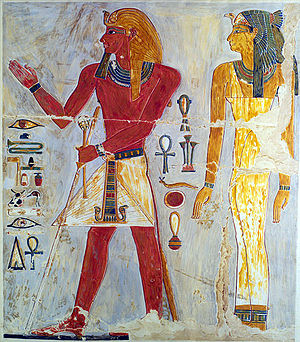
Thutmose 1.
Thutmose I var tredje farao i 18. dynasti. Han overtog tronen efter farao Amenhotep I var død. Under hans regeringstid førte han krig langt ind i Levanten og i Nubien, og skubbede Egyptens grænser længere end nogensinde før. Han var også en stor bygherre, der byggede mange templer og en grav for sig selv Kongernes Dal; han er den første konge som er bekræftet at have gjort dette.